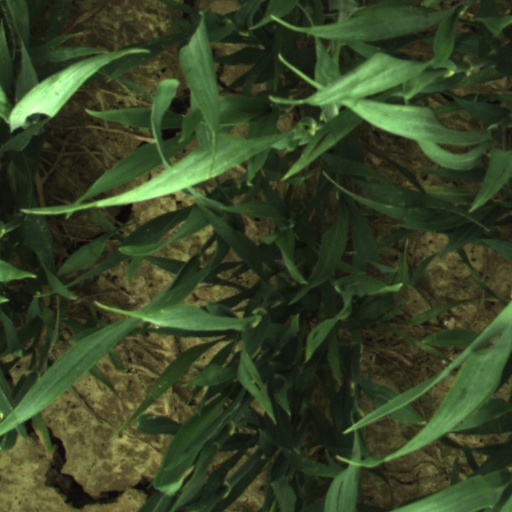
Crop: wheat